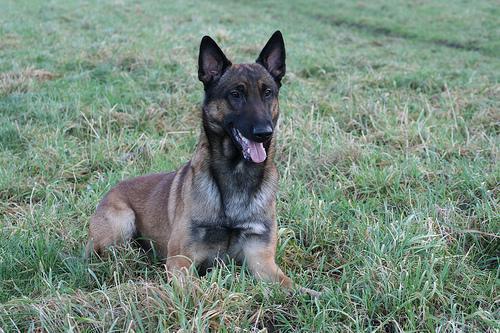
malinois